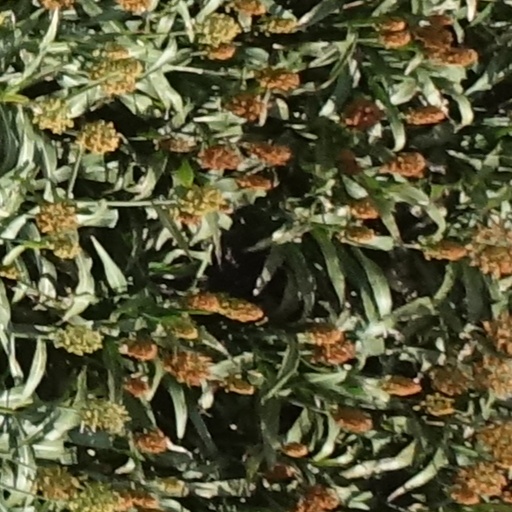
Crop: sorghum